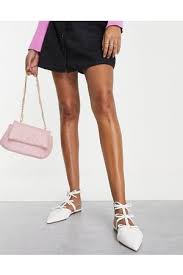
Label: Ballet Flat